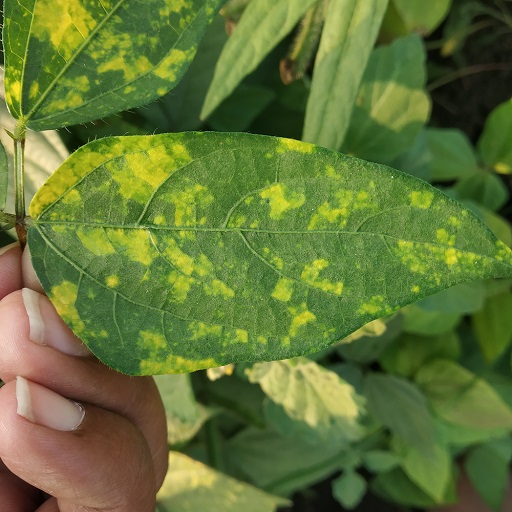
Label: Yellow Mosaic